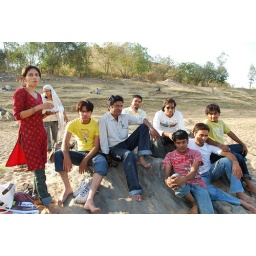
narmada river student playing in water -korambichandpur-bhandara-gondia-korambi-trip for m.j. collage, koradi, nagpurphotography; ashishkumar ujawane, nagpur